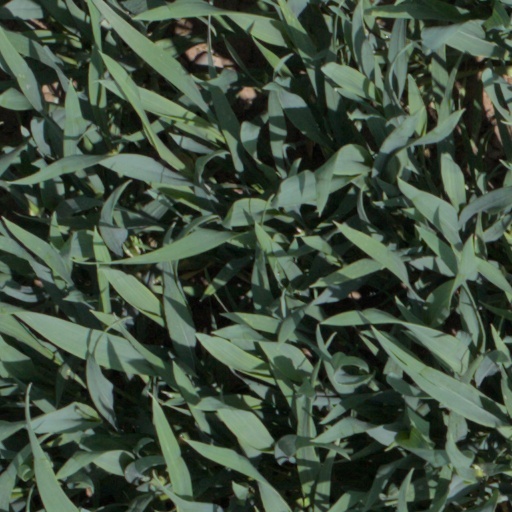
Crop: wheat